Ewa Björling

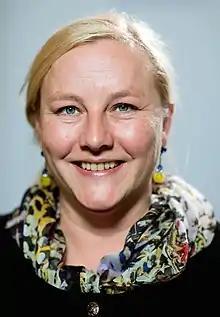

Ewa Helena Björling (born 3 May 1961) is a Swedish former politician and a member of the Moderate Party. She served as Minister for Foreign Trade from 2007 to 2014 and as Minister for Nordic Cooperation from 2010 to 2014 in the Swedish Government. She was a member of the Swedish Riksdag for Stockholm County from 2002 to 2014.